Suur Tõll (icebreaker)

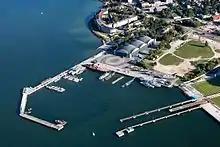
Estonian Maritime Museum, Seaplane Harbour

The restoration of "Suur Tõll" has been an enormous task which has included cleaning garbage accumulated in the ship over the years and finding the missing fittings, including the helm that had been swapped to a steering wheel of a truck during the night before the departure and the large bronze bell of the icebreaker which was found in a military museum in Leningrad. However, not everything had been stolen — for example, the old German piano was still in the saloon because it was too big to be transported away. While the original piano was destroyed in the First World War, the current musical instrument is from the same manufacturer and dates back to the early 20th century. Despite the limited funding and materials, "Suur Tõll" was largely restored during the 1990s. In 1997, it was found out that the rivets under the waterline were leaking water and the icebreaker was drydocked at Balti Laevaremonditehas for the first time since 1986. However, over the years the hull of the old icebreaker had deteriorated even further, flooding the tanks with a mixture of water and black oil. In 2011, the Estonian Maritime Administration requested the Estonian Maritime Museum to draw up a restoration plan to save the vessel. In September 2013, "Suur Tõll" was closed for renovations which included extensive repairs to the hull in a dry dock. While the icebreaker retained her 1950s post-refit outfit, the saloon was restored to its original 1910s Art Nouveau style. She was re-opened to visitors in 2014.